Leonid Pasechnik

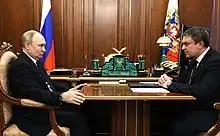
Pasechnik (right) meeting with Russian President Vladimir Putin in April 2023

In February 2022, Russia invaded Ukraine, citing Ukraine's failure to implement the Minsk Agreements by not granting regions of the Donbas the required special status. On 27 March 2022, Pasechnik said that the LPR may hold a referendum to join Russia in the near future. The authorities of the Luhansk People's Republic eventually scheduled a "referendum" on the republic's entry into Russia as a federal subject for 23–27 September.